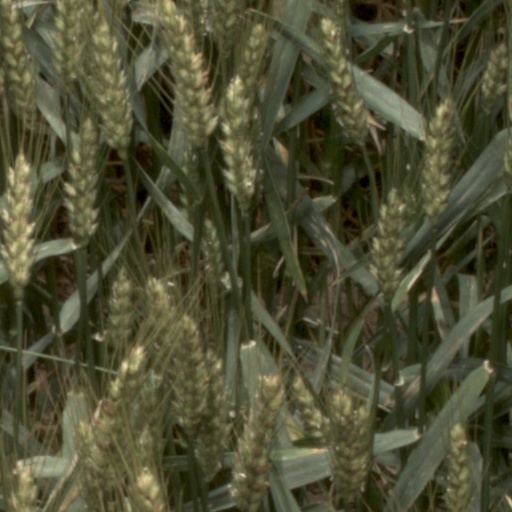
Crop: wheat